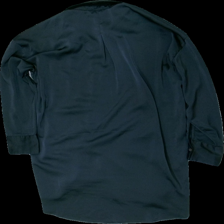
View: back
Type: Shirt
Category: Ladies
Brand: Only
Colors: Black
Material: 100% poly
Cut: Regular
Size: M
Season: All
Smell: Minor
Price range: <50
Recommended usage: Export